Modoc War

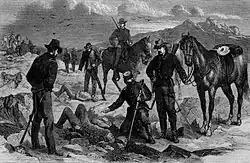
Engraving of soldiers recovering the bodies of the slain May 3, 1873

The Modoc War, or the Modoc Campaign (also known as the Lava Beds War), was an armed conflict between the Native American Modoc people and the United States Army in northeastern California and southeastern Oregon from 1872 to 1873. Eadweard Muybridge photographed the early part of the US Army's campaign.